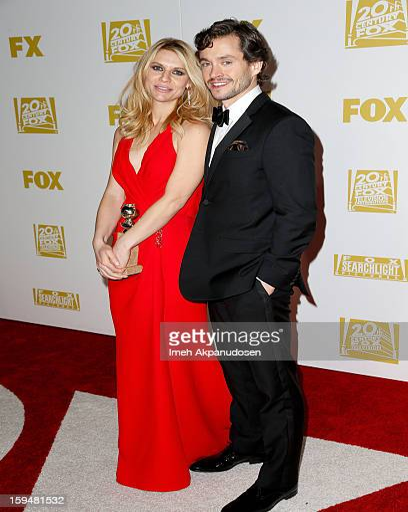
actors attend the awards party